Alexander Romance

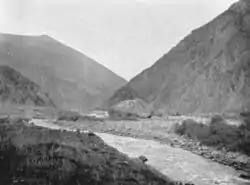
The Darial Gorge before 1906

The Alexander Romance is an account of the life and exploits of Alexander the Great. Of uncertain authorship, it has been described as "antiquity's most successful novel". The "Romance" describes Alexander the Great from his birth, to his succession of the throne of Macedon, his conquests including that of the Persian Empire, and finally his death. Although constructed around a historical core, the romance is mostly fantastical, including many miraculous tales and encounters with mythical creatures such as sirens or centaurs. In this context, the term "Romance" refers not to the meaning of the word in modern times but in the Old French sense of a novel or "roman", a "lengthy prose narrative of a complex and fictional character" (although Alexander's historicity did not deter ancient authors from using this term).